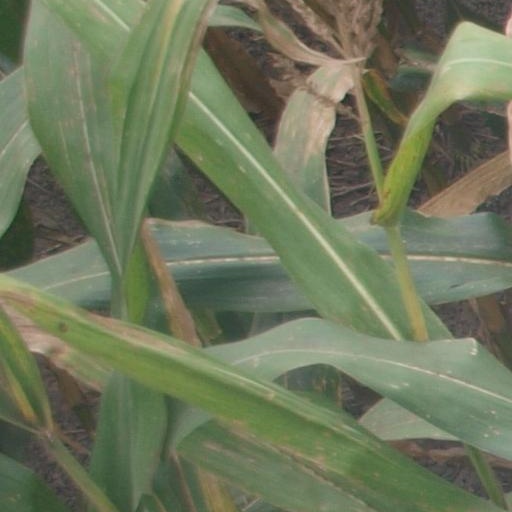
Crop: maize; corn